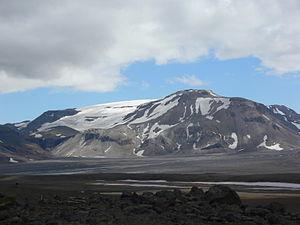
Le Prestahnjúkur, toponyme islandais qui signifie littéralement en français « pic des prêtres », est un volcan d'Islande situé dans l'Ouest du pays, en marge du Langjökull, l'une des plus grandes calottes glaciaires du pays. Il se compose d'un édifice central, un dôme de lave rhyolitique, ainsi que d'autres appareils annexes dont le Skjaldbreiður, un volcan bouclier.